Tia Maria

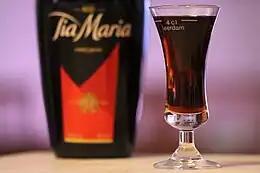
Tia Maria is a dark coffee liqueur with an alcoholic content of 20%.

Tia Maria is a dark coffee liqueur made in Italy using Jamaican coffee beans. The main ingredients are coffee beans, South Jamaican rum, vanilla, and sugar, blended to an alcoholic content of 20%.